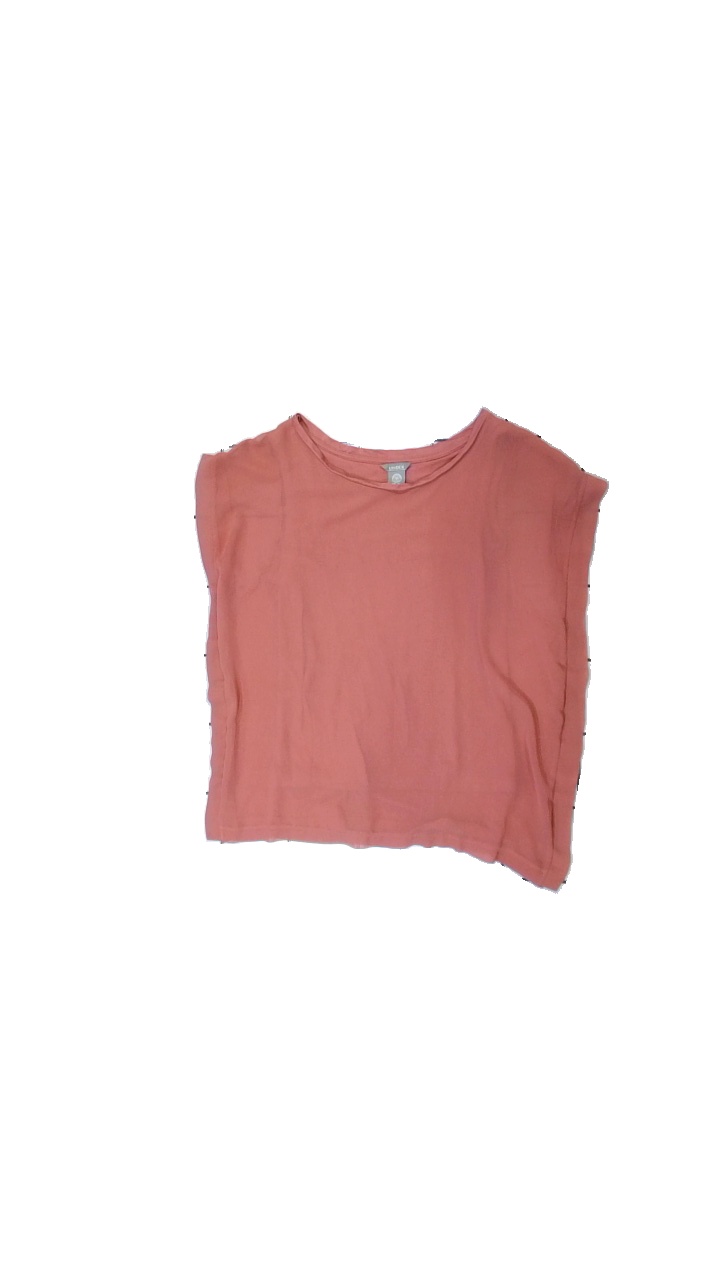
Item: Top (Ladies)
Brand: Lindex
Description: Pink top from Lindex, size XS. Good condition.
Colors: Pink
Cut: Loose, C-collar
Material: Front: 54% poly, 46% cott. Back: 100% visc
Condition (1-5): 4
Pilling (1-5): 5
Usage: Reuse
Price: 50-100